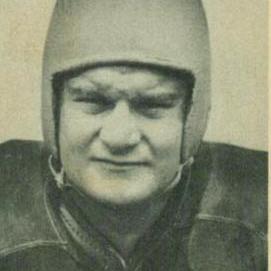
Age: 21